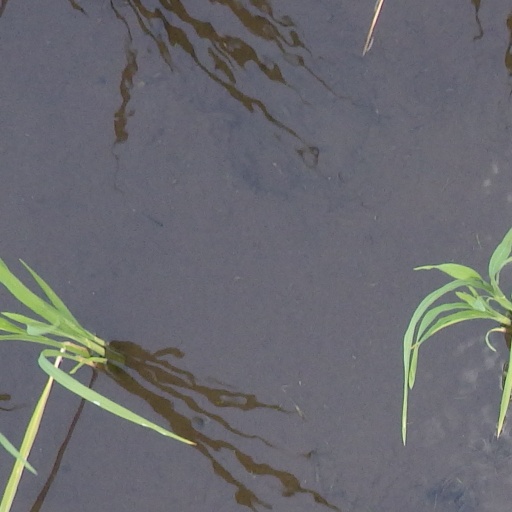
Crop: rice